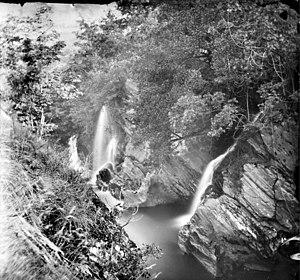
Perles-et-Castelet est une commune française, située dans le département de l'Ariège en région Occitanie.